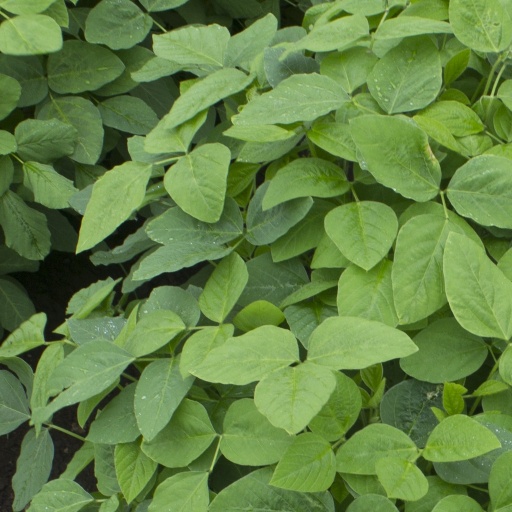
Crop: soybean